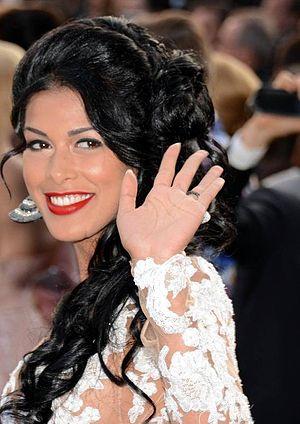
Ayem Nour au festival de Cannes
Ayem Nour, de son vraie nom Ayem Zamen Nour, est une animatrice de télévision, de radio, chroniqueuse et influenceuse française née le 24 novembre 1988 à Lyon, dans le département Rhône.
Secret Story est une émission française de télé réalité diffusée du 23 juin 2007 au 7 décembre 2017. D'abord en prime-time sur TF1, avant de basculer partiellement sur NT1 en 2015 puis totalement en 2016 et 2017. La présentation est assurée par Benjamin Castaldi jusqu'en 2014, puis il fut relayé par Christophe Beaugrand à partir de 2015.